China–Japan–South Korea trilateral summit

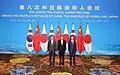
The 8th trilateral summit was held in Chengdu, Sichuan, China

The 6th trilateral summit was held on 1 November 2015 in Seoul, resuming the summit since 2012 due to varieties of disputes and issues ranging from World War II apologies to territorial disputes among the three nations. During the summit, Chinese Premier Li Keqiang, Japanese Prime Minister Shinzō Abe, and South Korean President Park Geun-hye agreed to meet annually in order to work towards deepening trade relations with the proposed trilateral free trade agreement. They also agreed to pursue the six-party talks over North Korea's nuclear weapons program.